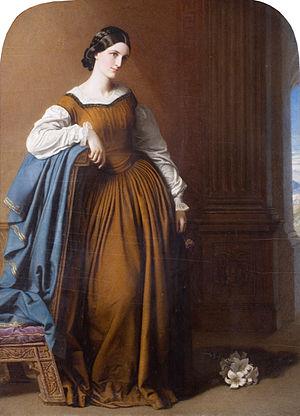
George Grenfell Glyn, 2ᵉ baron Wolverton PC, est un homme politique libéral britannique. Il occupe des postes dans trois des administrations libérales de William Ewart Gladstone.